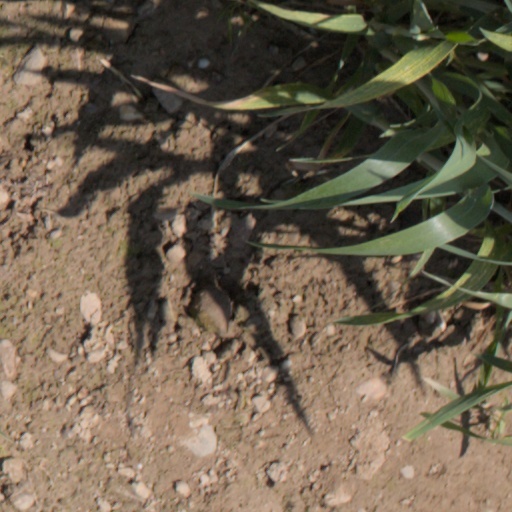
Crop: wheat